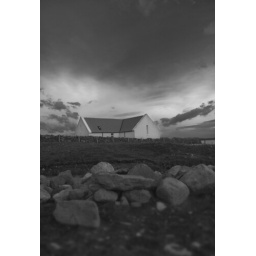
The church in Achiltibuie against a cloudy sky